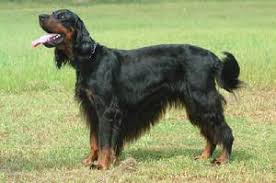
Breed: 228-n000085-Gordon_setter